Big data

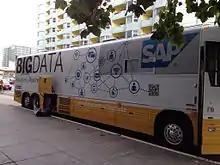
Bus wrapped with SAP big data parked outside IDF13

Big data repositories have existed in many forms, often built by corporations with a special need. Commercial vendors historically offered parallel database management systems for big data beginning in the 1990s. For many years, WinterCorp published the largest database report.